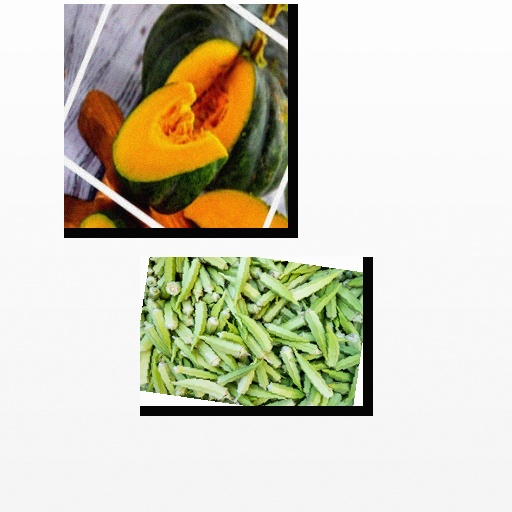
Food items: pumpkin, okra